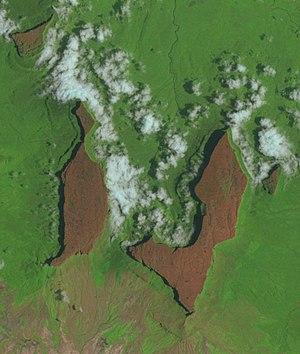
Image satellite du massif du mont Roraima, un tepuy ayant pour caractéristique d'être situé au tripoint du Brésil, du Venezuela et du Guyana. Les récits de la première ascension du mont Roraima à l'époque victorienne ont inspiré Arthur Conan Doyle pour l'écriture du Monde perdu en 1912.
Le tepuy Wei-Assipu est un des tepuys situé au Guyana, non loin de la frontière avec l'État du Roraima au Brésil et avec l'État de Bolívar au Venezuela.
Le tepuy Yuruaní est un des tepuys du Venezuela, situé dans la municipalité de Gran Sabana, dans l'État de Bolívar.
Le tepuy Kukenan est un des tepuys du Venezuela. Il appartient au massif de la sierra de Pacaraima, dans le bouclier Précambrien du plateau des Guyanes.